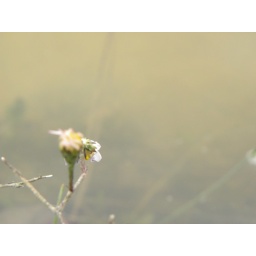
blooming flower in a lake